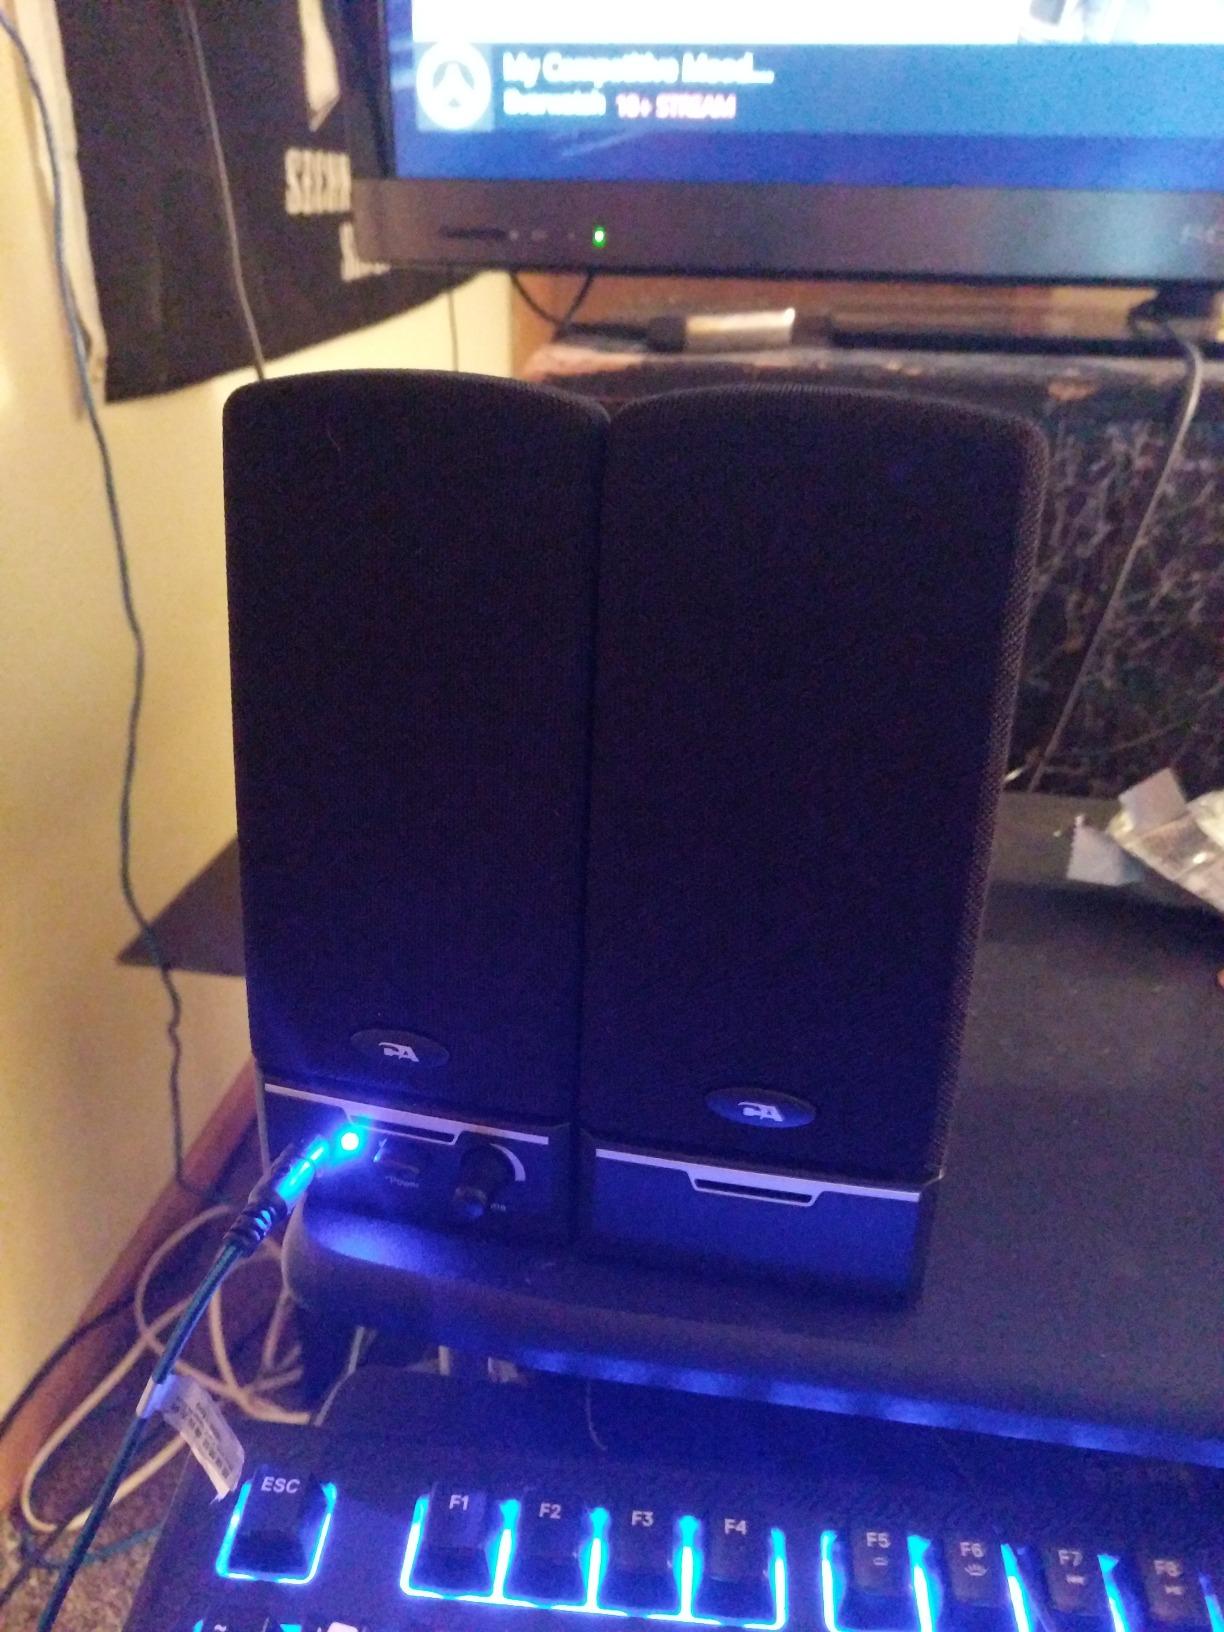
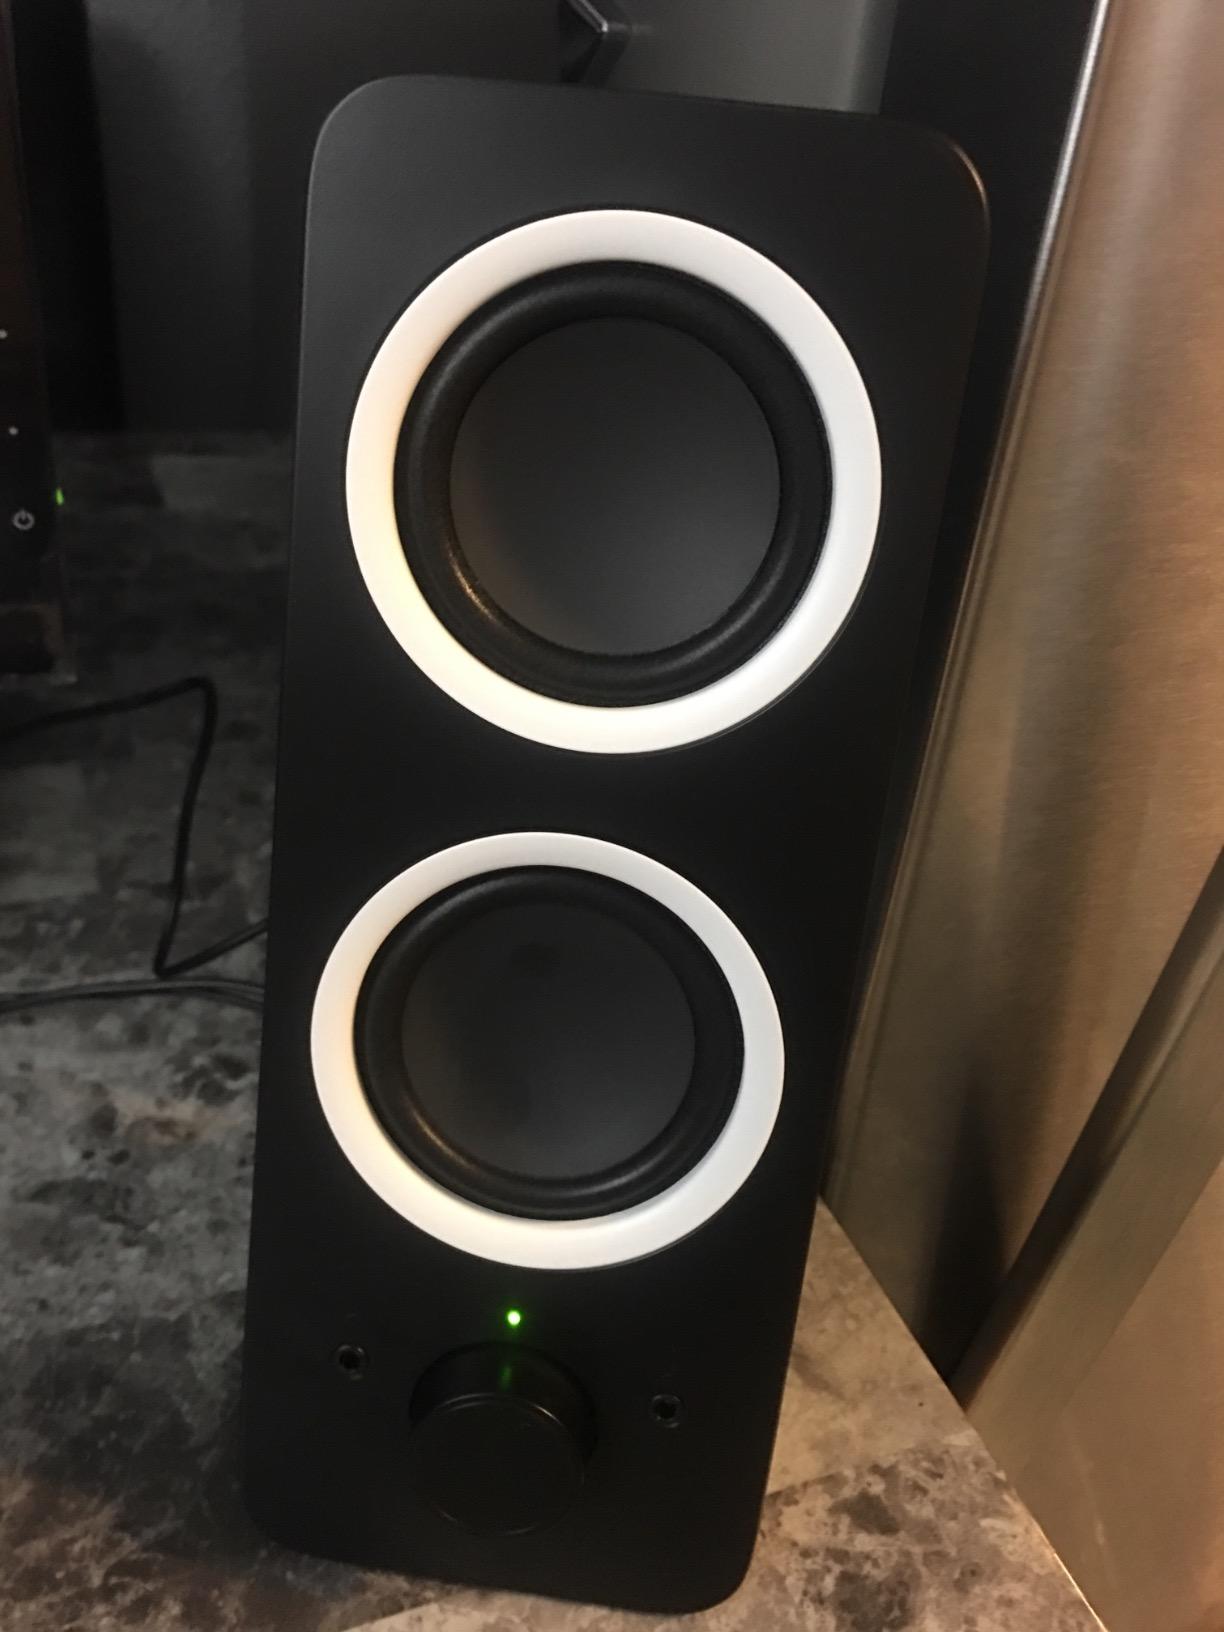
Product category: speaker
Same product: no